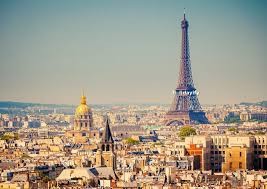
Landmark: Eiffel Tower